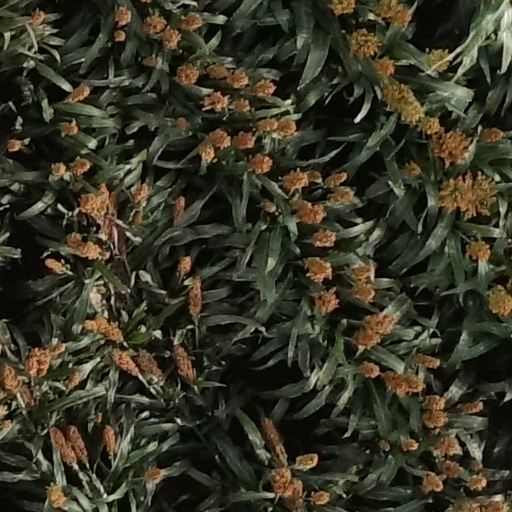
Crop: sorghum